Roger Establet

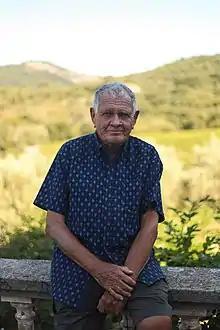
Portrait of Roger Establet

A student at the lycée in Nice, and khâgne at the Lycée Louis-le-Grand in Paris, in 1959 he entered the école normale supérieure, where he earned degrees in philosophy and sociology. He often collaborates with Christian Baudelot, a sociologist at the École normale supérieure. He was involved in Althusser's "Reading Capital" project.